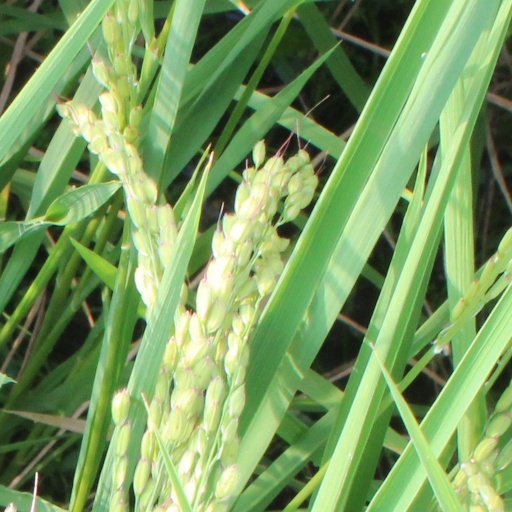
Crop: rice